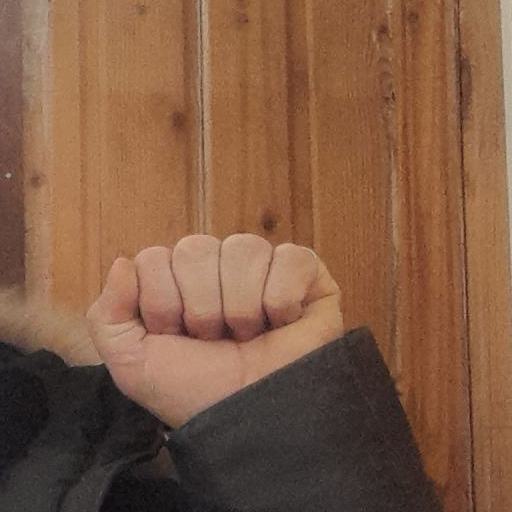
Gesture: fist